Cristina Fernández de Kirchner

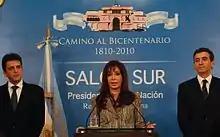
President Kirchner after the defeat at the 2009 midterm elections

The 2009 midterm elections took place a year after the crisis with the farmers. The Kirchners were highly unpopular at the time, and people rejected their policies and governing style. The growing rates of inflation and crime also eroded their public support. Seeking to reverse their declining popularity, Néstor Kirchner led the list for deputy candidates at the Buenos Aires province. He was narrowly defeated by Francisco de Narváez, who led a Peronist faction opposed to the Kirchners. The Kirchners lost the majority of Congress as a result of the election.